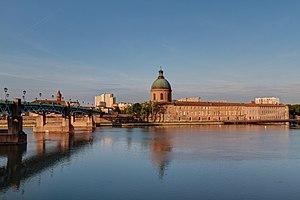
Hopital Saint-Joseph de la Grave vue du Quai Saint-Pierre à Toulouse à 7h17.